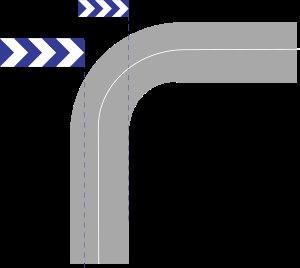
L’implantation des balises de virage J4 est réglementée en France par une circulaire de 1978.